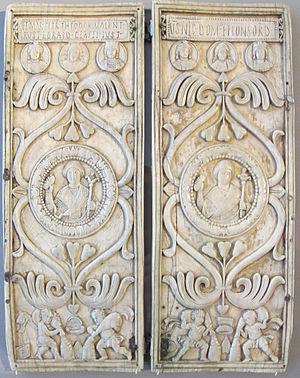
Flavius Mar. Petrus Theodorus Valentinus Rusticius Boraides Germanus Iustinus, plus connu sous le nom de Justin, est un aristocrate et général byzantin, membre de la dynastie justinienne. Nommé en 540, il est l'un des derniers consuls romains. Il entreprend ensuite une carrière militaire dans les Balkans et en Lazique et combat face aux Slaves, à l'Empire perse et joue un rôle important lors du premier contact de l'Empire byzantin avec les Avars. À la mort de l'empereur Justinien Iᵉʳ en 565, il est l'un des principaux prétendants au trône avant d'être écarté par son cousin Justin II qui l'exile en Égypte où il meurt assassiné.